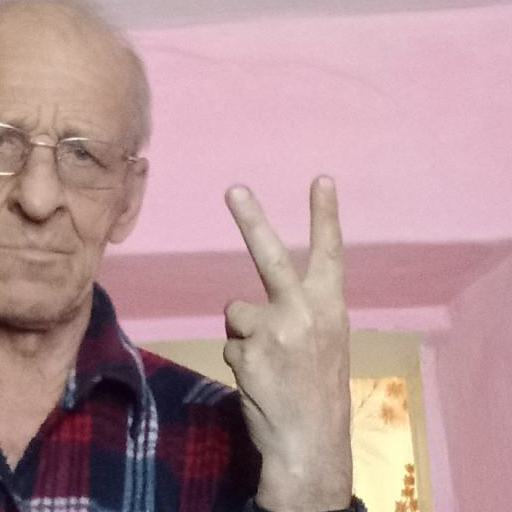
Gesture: peace_inverted